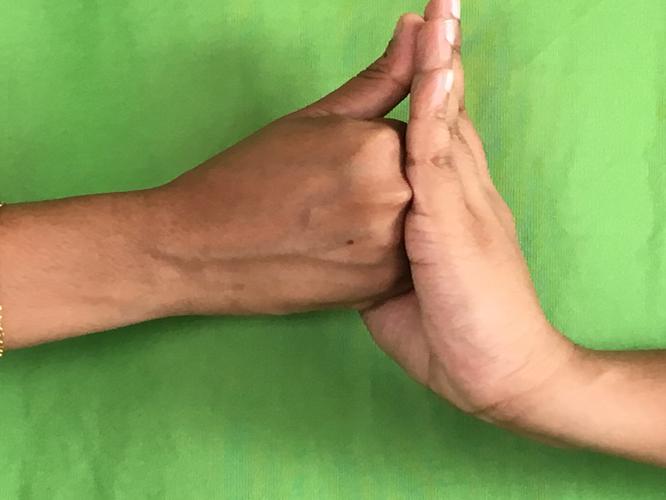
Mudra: Shanka
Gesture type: double_hand